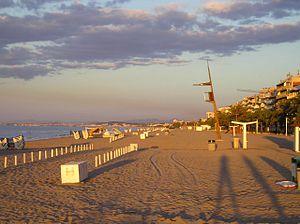
Calafell est une commune de la comarque du Baix Penedès dans la province de Tarragone en Catalogne.